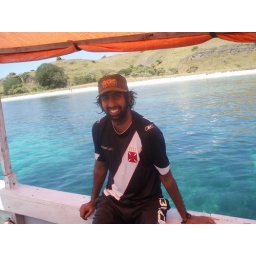
On boat with Padar beach in the background. We had the whole beach and sea to ourself...